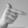
ASL letter: T